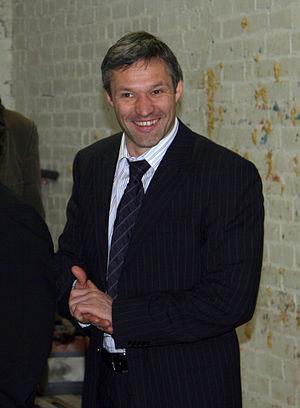
Erki Nool Italiano: Erki Nool 日本語: エルキ・ノール Latviešu: Erki Nool Монгол: Erki Nool